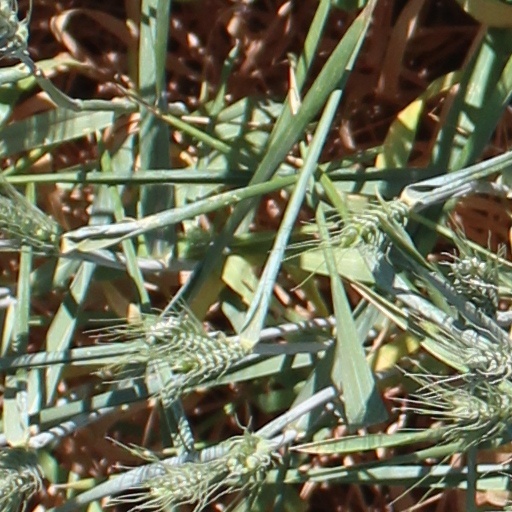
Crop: wheat